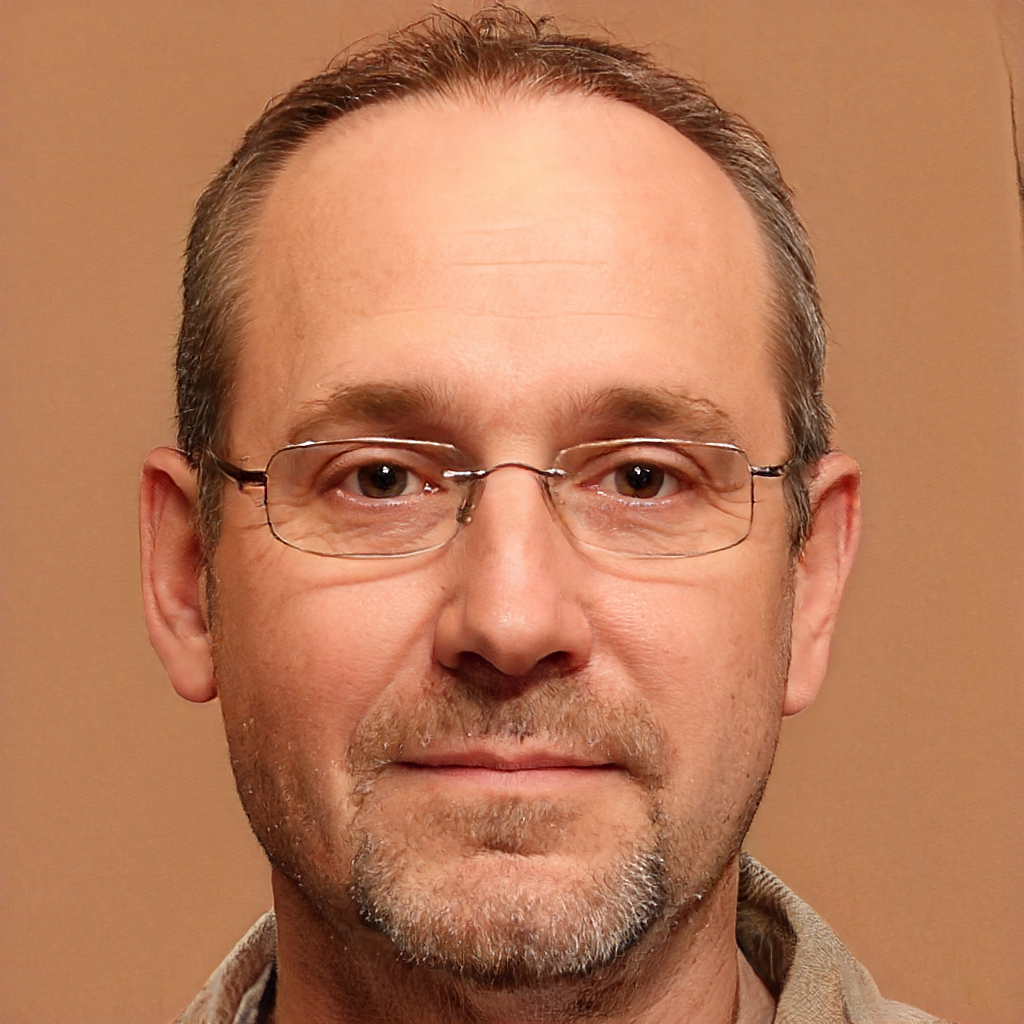
Gender: Male